Ottawa

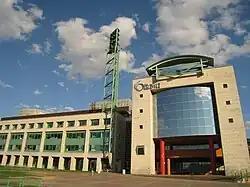
Ottawa City Hall houses the seat of the local government.

The Ottawa Little Theatre, founded in 1913 as the Ottawa Drama League, is Ottawa's longest-running community theatre company. Since 1969, Ottawa has been the home of the National Arts Centre, a major performing arts venue that houses four stages and is home to the National Arts Centre Orchestra, the Ottawa Symphony Orchestra and Opera Lyra Ottawa.